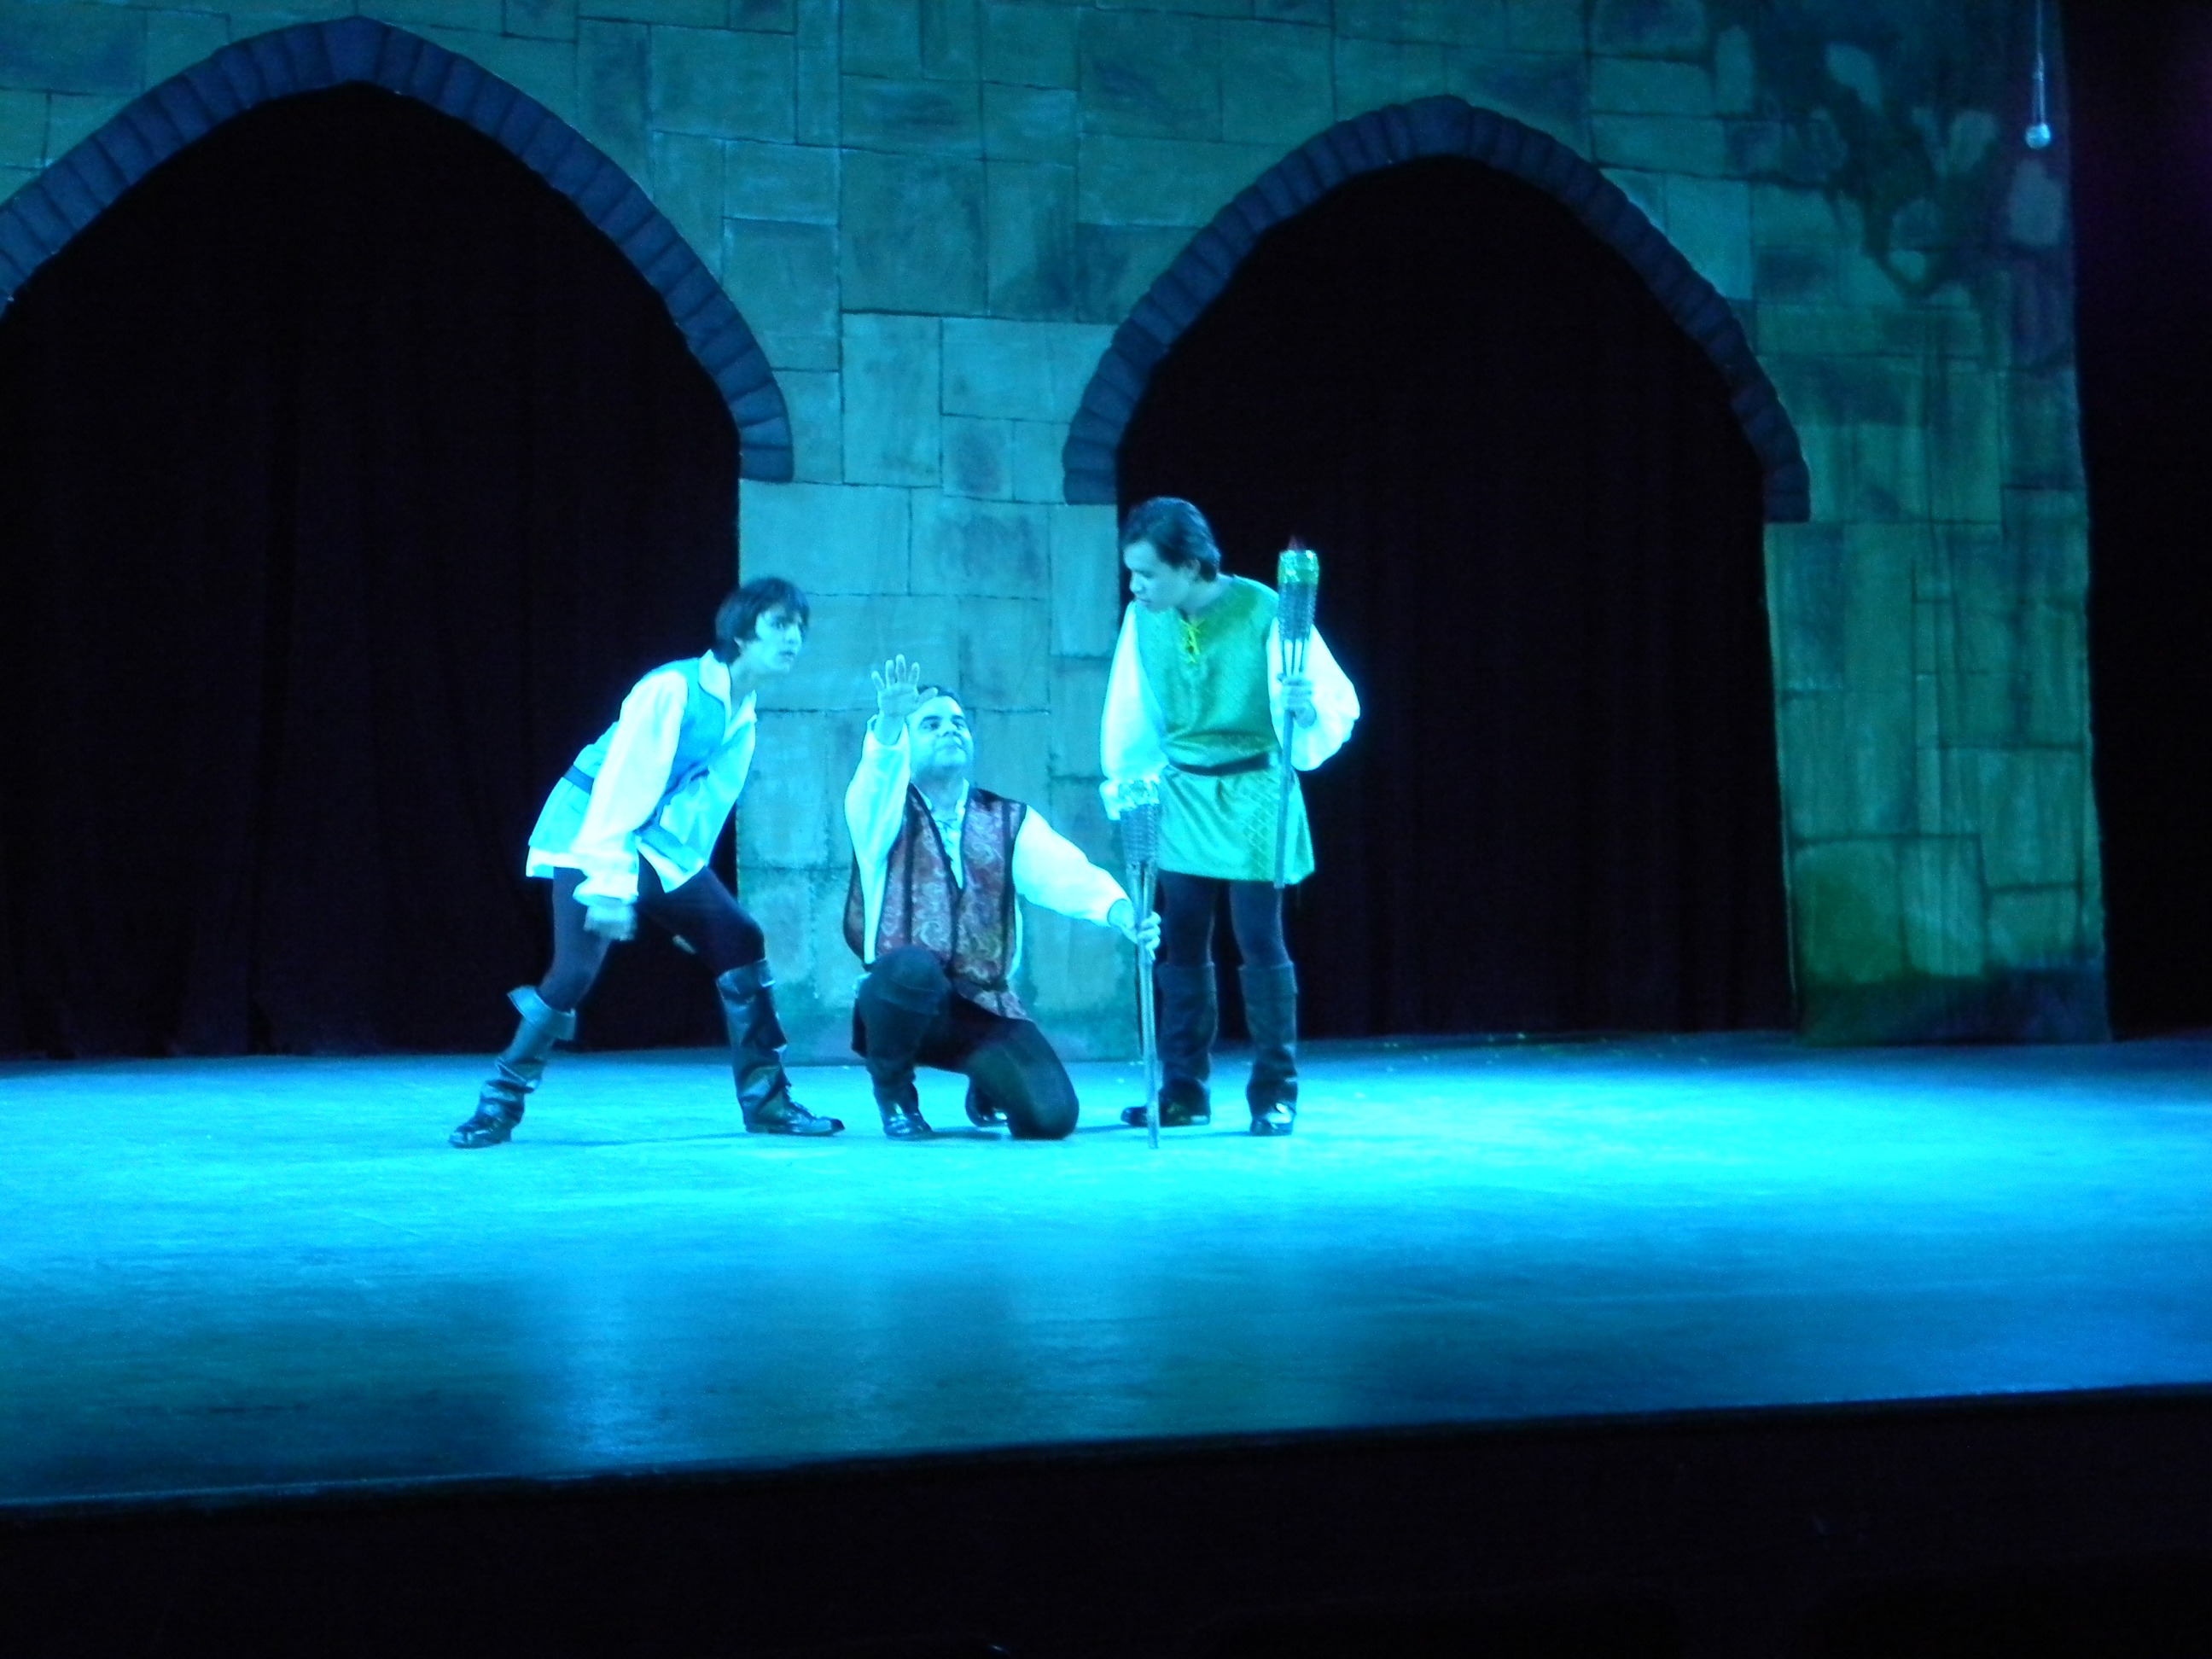
dance, soldier, blue, performance art, theatre, stage, performance, arts, dreams, entertainment, performing arts, musical theatre, scenographer